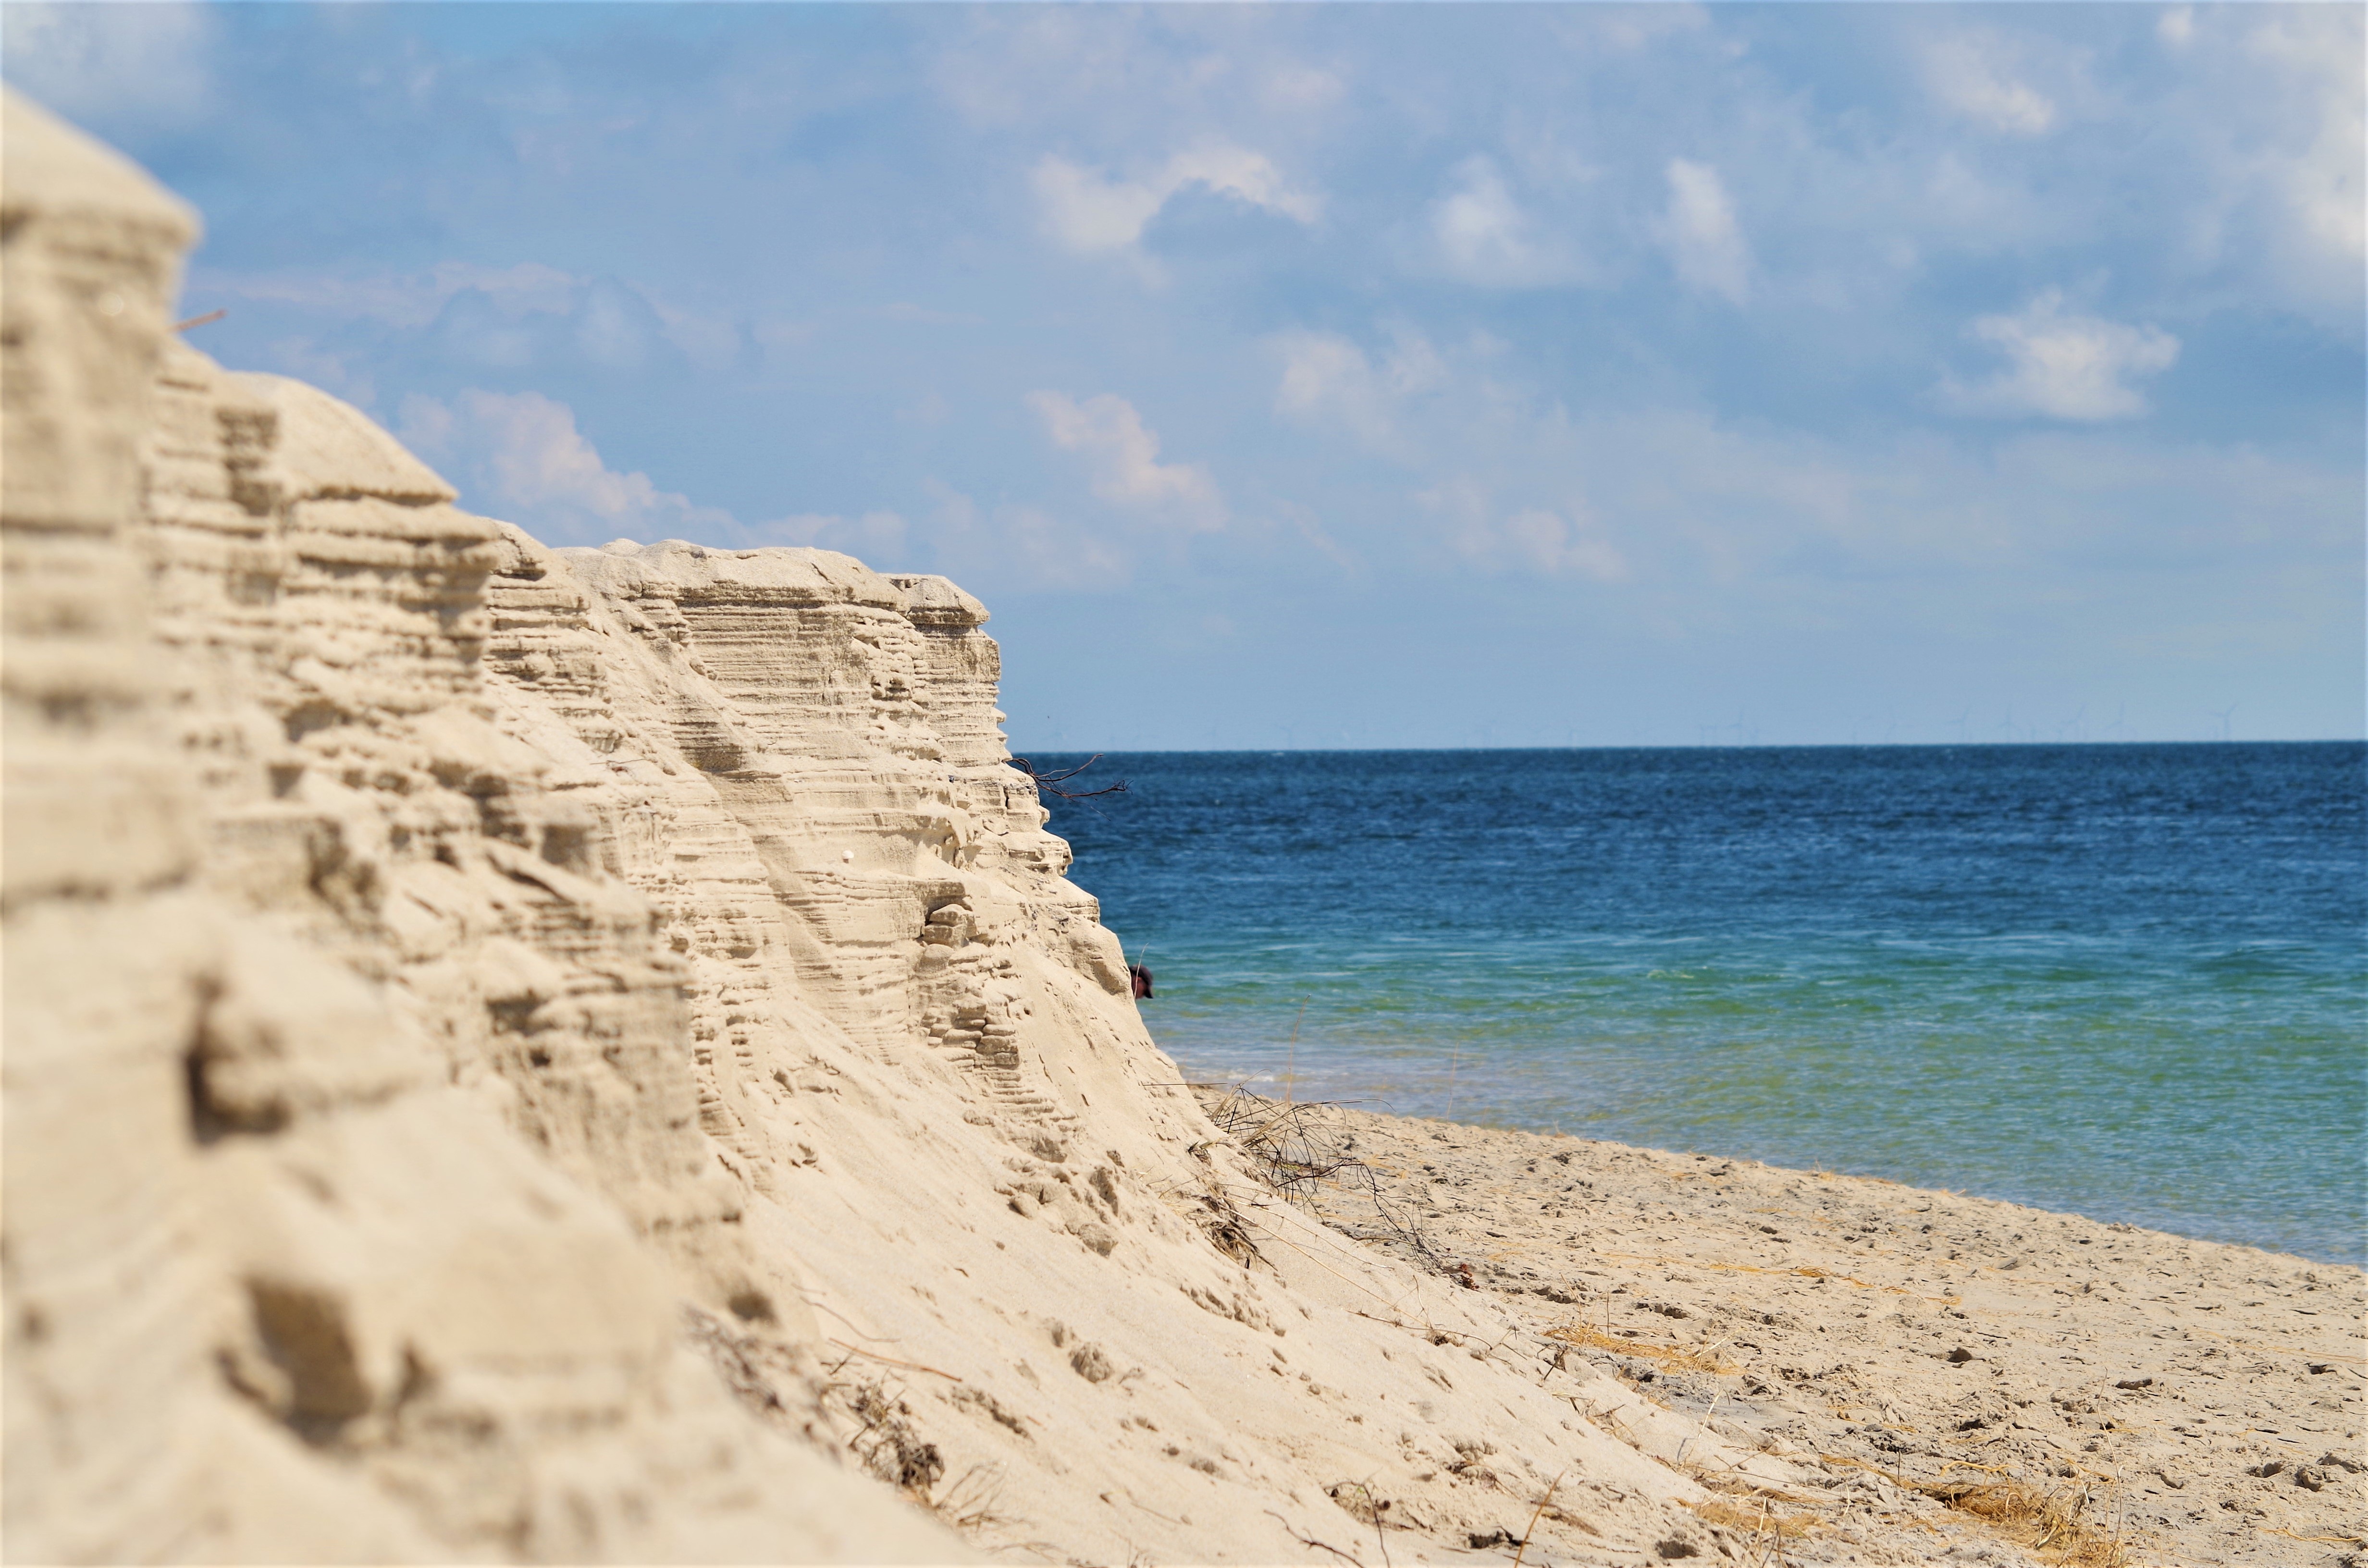
beach, sea, coast, sand, rock, ocean, horizon, cloud, sky, shore, summer, vacation, formation, cliff, tourism, terrain, body of water, north sea, beach water, sylt, promontory, coastal and oceanic landforms